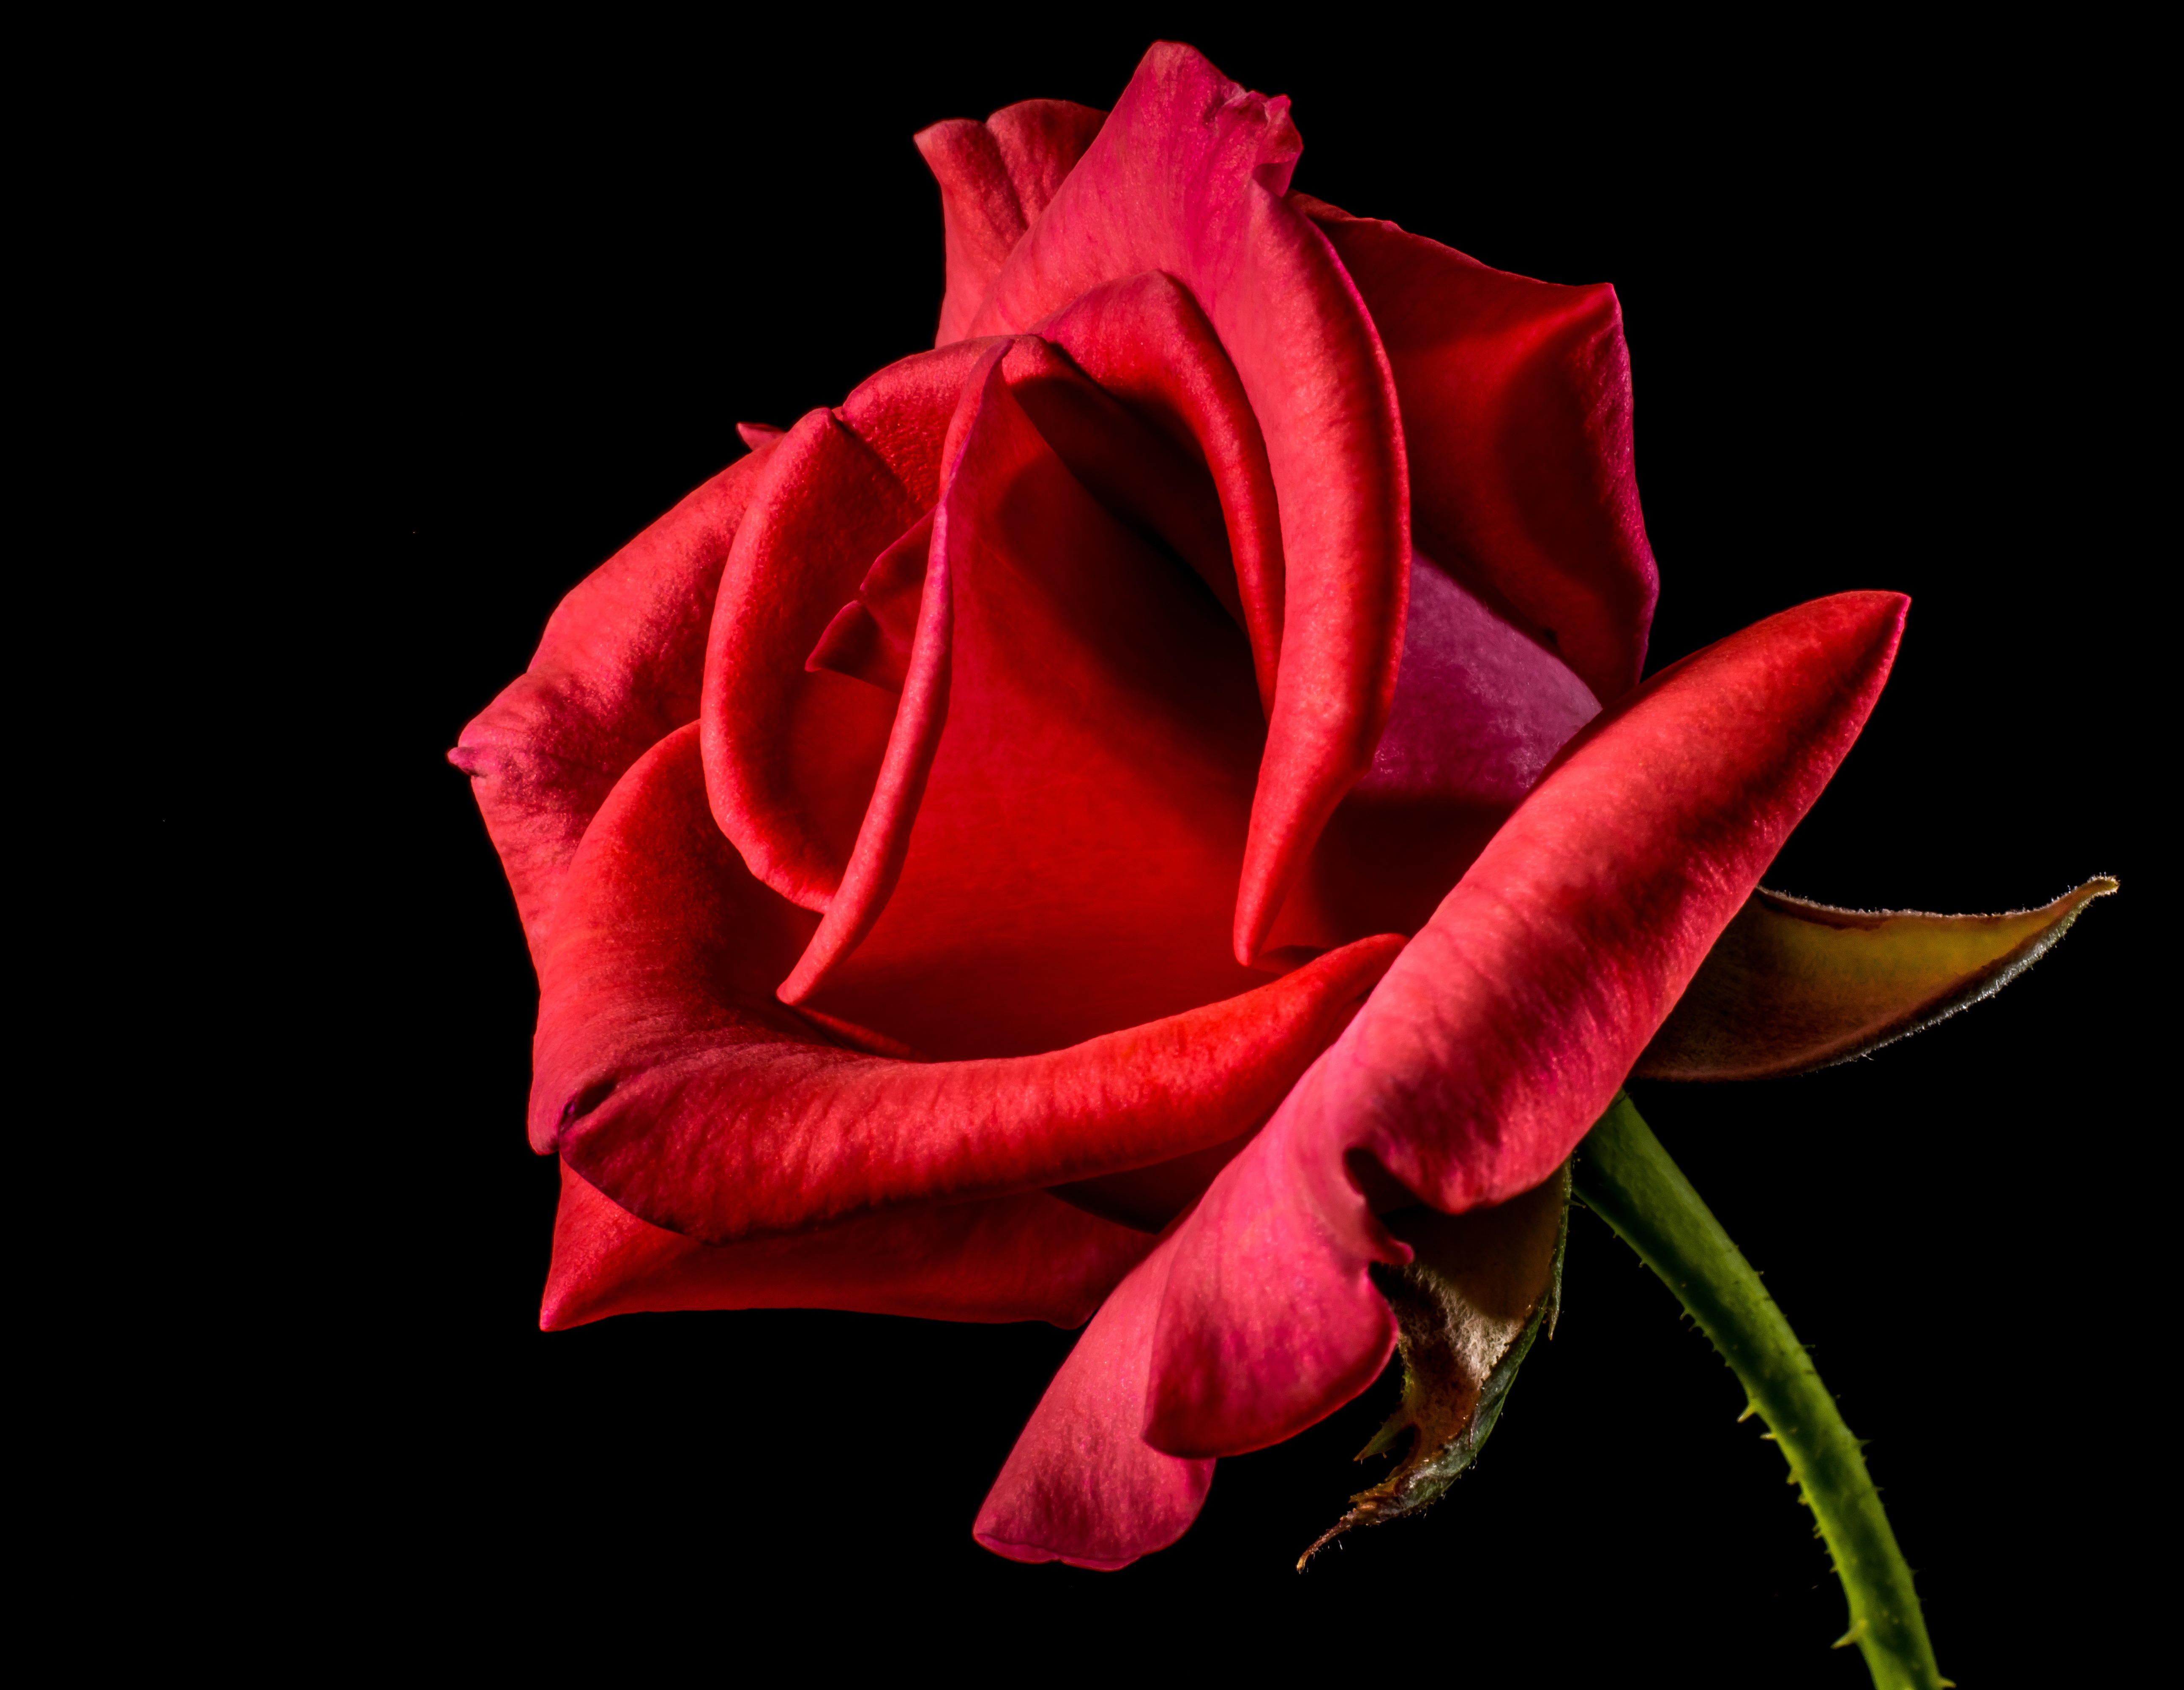
blossom, plant, leaf, flower, petal, bloom, rose, red, pink, flora, red rose, rose bloom, macro photography, flowering plant, garden roses, rose family, plant stem, land plant